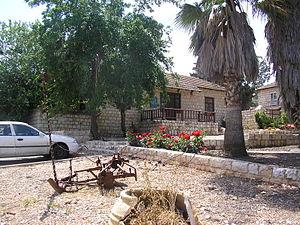
"Ilania est une commune israélienne située dans la Basse Galilée, sur la route reliant le carrefour Golani et Afoula. Elle servit de centre aux membres de l'association des ""Ouvriers de Galilée"" et à ceux de l'organisation Hashomer. Le lieu, appelé ""Shajara"" en arabe et qui signifie ""arbre"", prit le nom de ""Ilaniya"" qui a la même signification en hébreu.